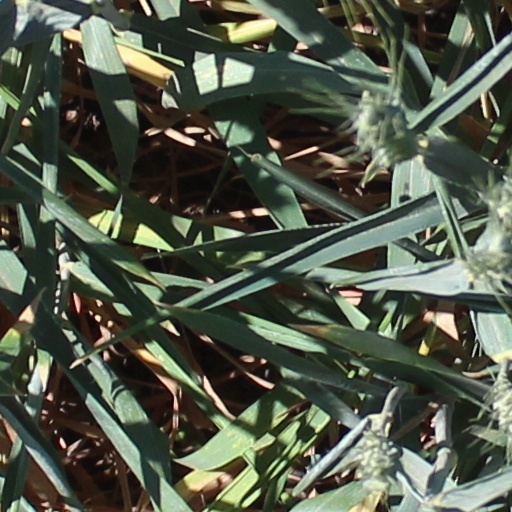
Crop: wheat